Noobz

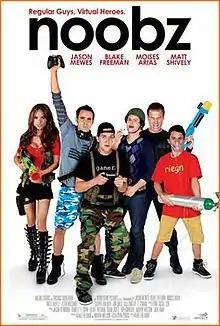

Four friends face down a mace-spraying mother, a 1980s arcade champ, and Casper Van Dien in their quest to take the top prize at the Cyberbowl Video Game Championship in Los Angeles, and prove that all of those hours playing Xbox were spent wisely. When Cody (Blake Freeman) lost his job, he turned to video games for pleasure. Meanwhile, things go from bad to worse when Cody's wife grows weary of being married to a gamer, and walks out on him. But when Cody's pal Randy (Jason Mewes) rallies their old gang the Reign Clan to compete in the Cyberbowl Video Game Championship, it appears to be the perfect opportunity to put their gaming skills to use, and win a big cash prize in the process. With the old pals Oliver (Matt Shively) and "Hollywood" (Moises Arias) in tow, Cody and Andy set their sights on Los Angeles. Unfortunately for the Reign Clan, the forces of the universe seem to be working against them. Now, as the contest draws near and Andy finally gets some quality face time with gamer goddess Rickie (Zelda Williams), the Reign Clan find that their enemies on the virtual battlefield are no match for the real-life foes who are determined to see them fail.